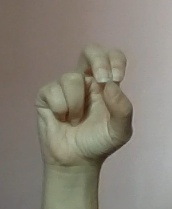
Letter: gaaf